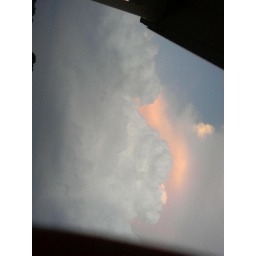
Deeper pink sky over Slate Run